Tirumalai (Tamil Nadu)

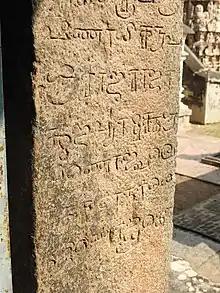
Tirumalai inscription

Tirumalai has been an important Jain center since ancient times. It is believed that 8,000 Jain monks who accompanied Bhadrabahu did the penance and attained nirvana here. The footprints of four great saints - Vrishabhsenachrya, Samanatabhadracharya, Varadattachrya munivar and Sri Vadeepa Simhasuri are also present here. An inscription dating back to 1024 CE is present mentioning the name Kunthavai Jinalaya temple. This inscription mentions the list conquest done by Rajendra Chola I and the offerings made by him to Kunthavai Jinalaya temple.